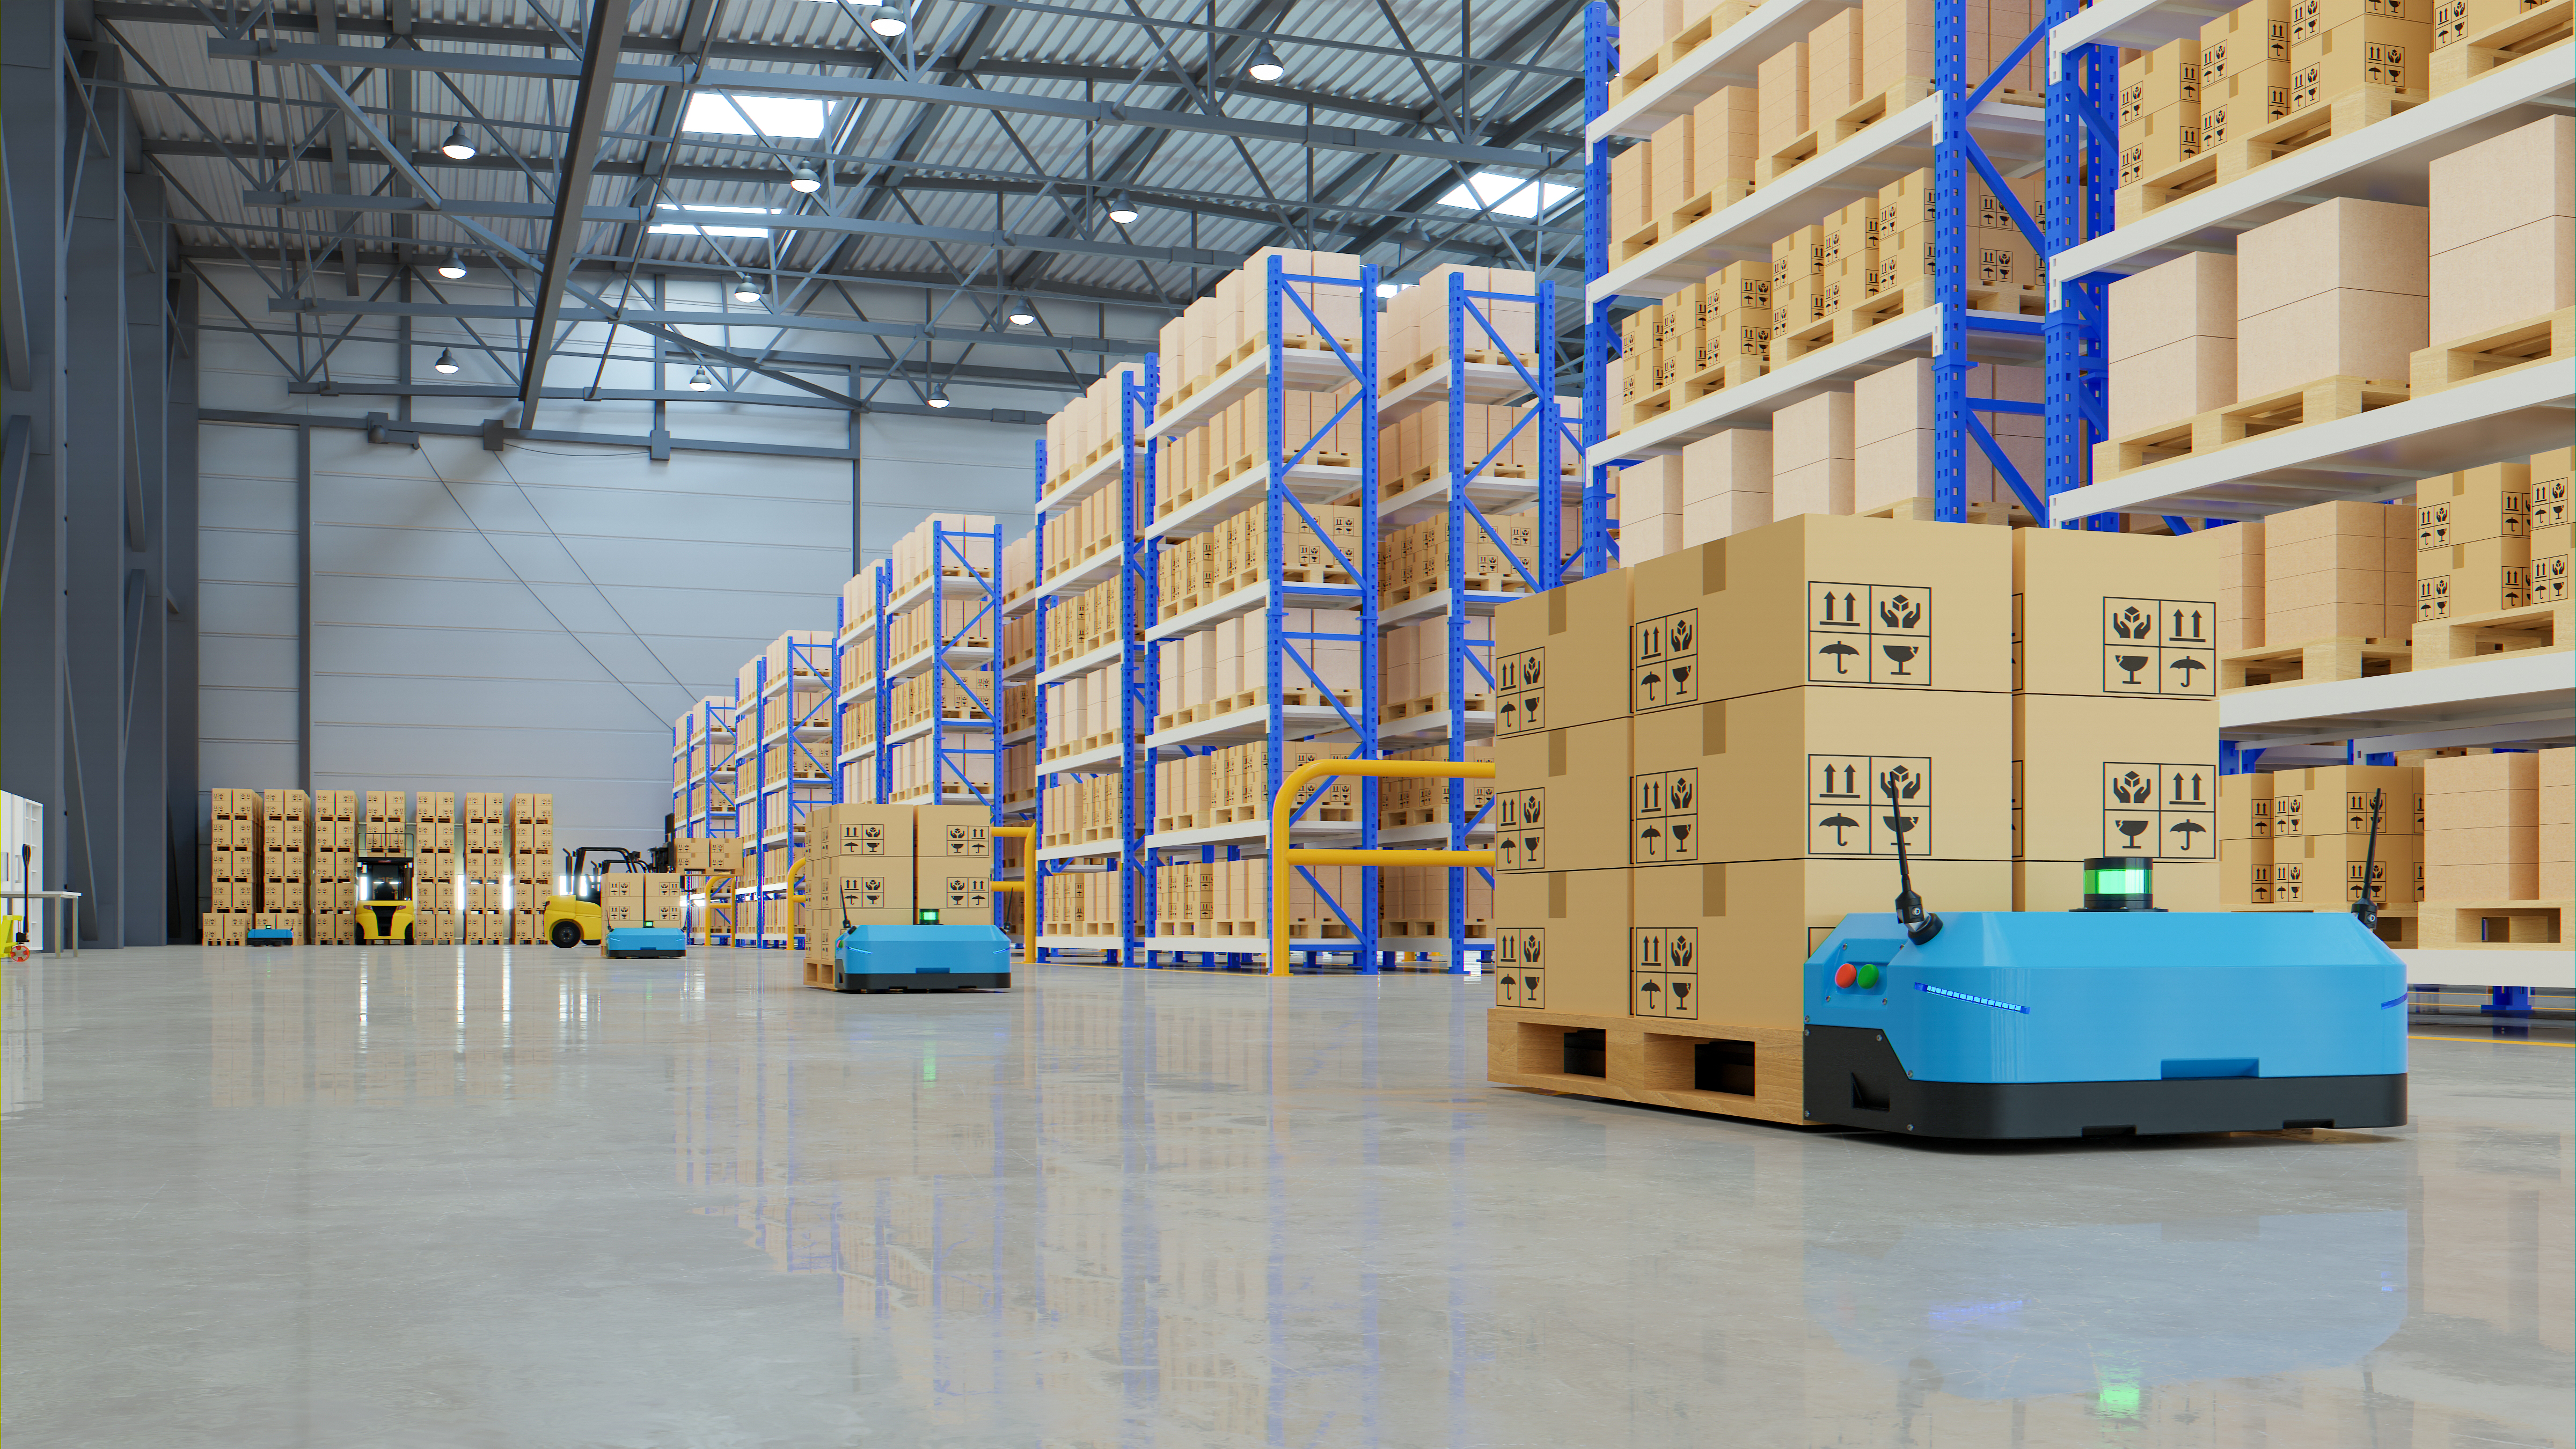
boxes, wood, tire, floor, flooring, engineering, warehouse, composite material, commercial building, metal, machine, electric blue, urban design, box, packaging and labeling, shipping container, cardboard, steel, carton, art, inventory, hardwood, tower block, freight transport, factory, plywood